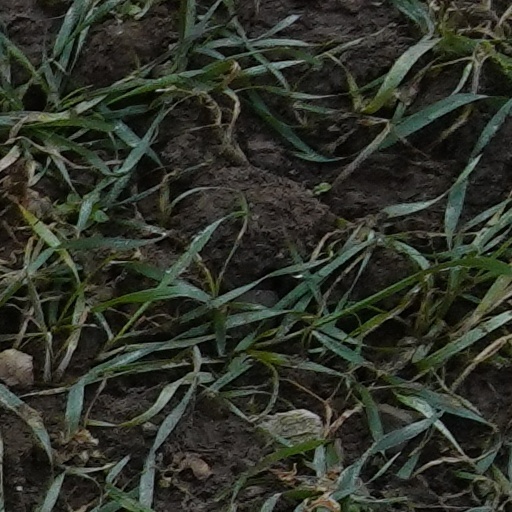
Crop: wheat